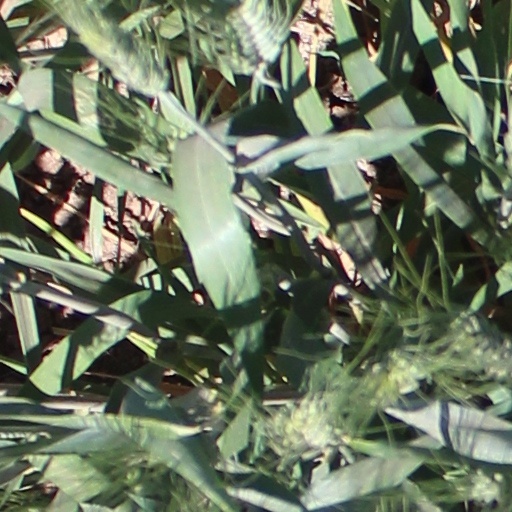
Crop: wheat